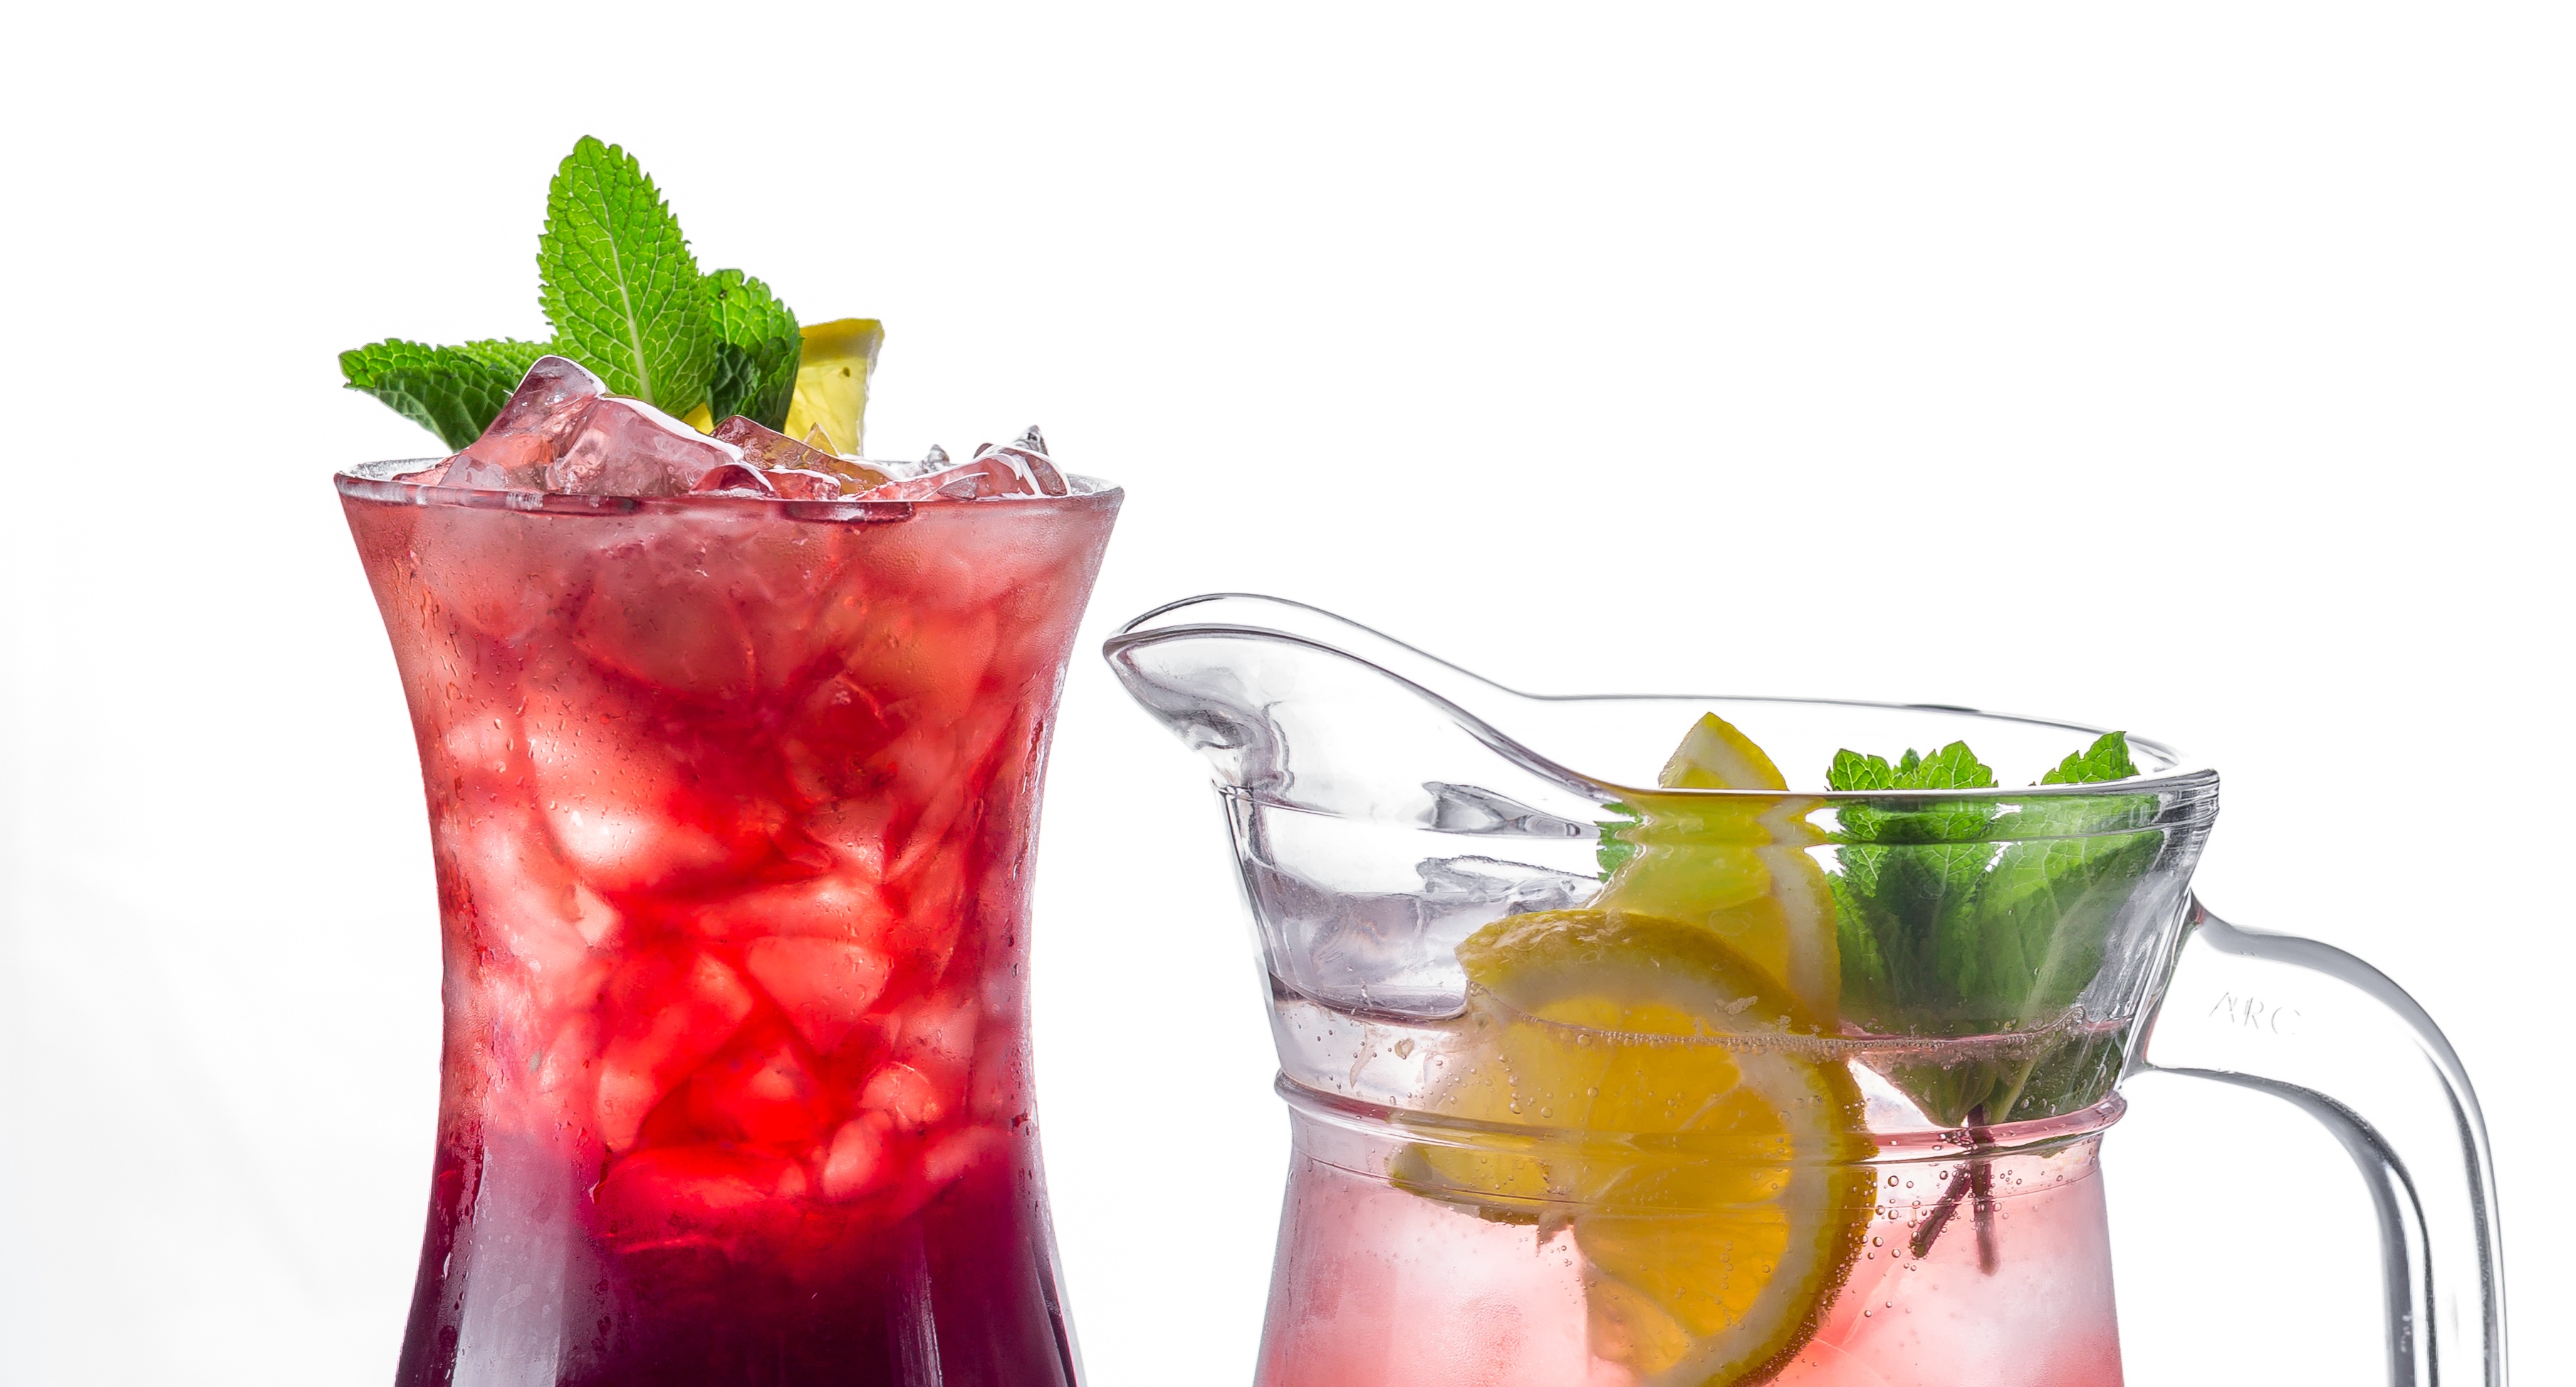
cold, summer, ice, food, produce, lemonade, drink, closeup, lifestyle, cocktail, mojito, juice, background, hot, liqueur, coolness, juices, punch, alcoholic beverage, the thirst, distilled beverage, non alcoholic beverage, mai tai, cocktail garnish, cuba libre, caipiroska, caipirinha, limeade